James Frederick Ferrier

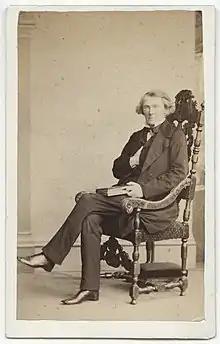

James Frederick Ferrier (16 June 1808 – 11 June 1864) was a Scottish metaphysical writer and philosopher. He introduced the word "epistemology" in philosophical English, as well as coining agnoiology for the study of ignorance.